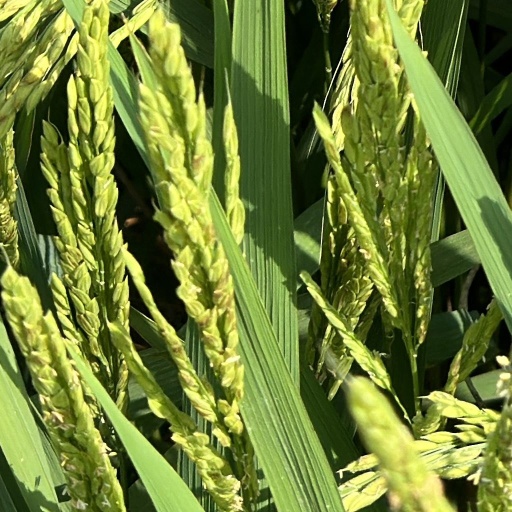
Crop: rice